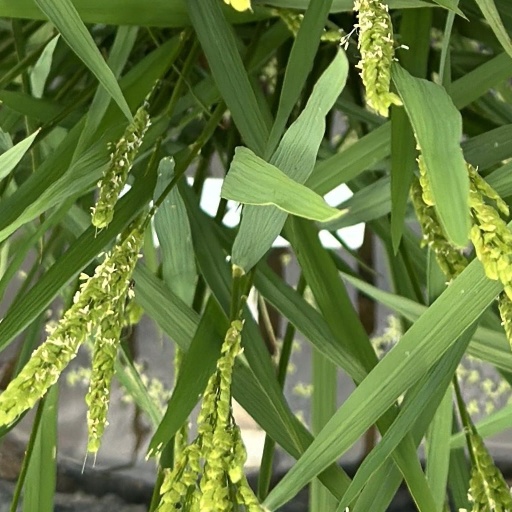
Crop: rice